Palleschi

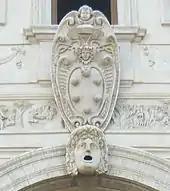
The Medici "palle" on their coat-of-arms at the Villa Medici, Rome

The palleschi, also known as bigi, were partisans of the Medici family in Florence. The name derived by the Medici coat-of-arms, bearing six 'balls' ("palle").